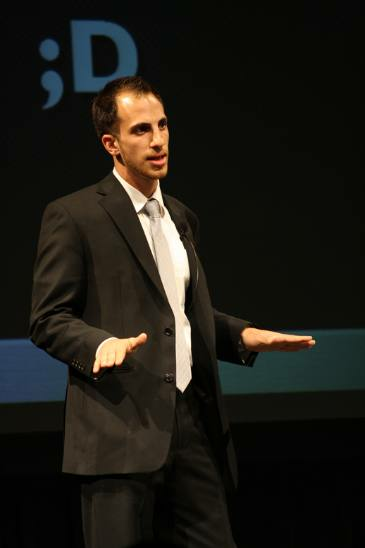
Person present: Yes